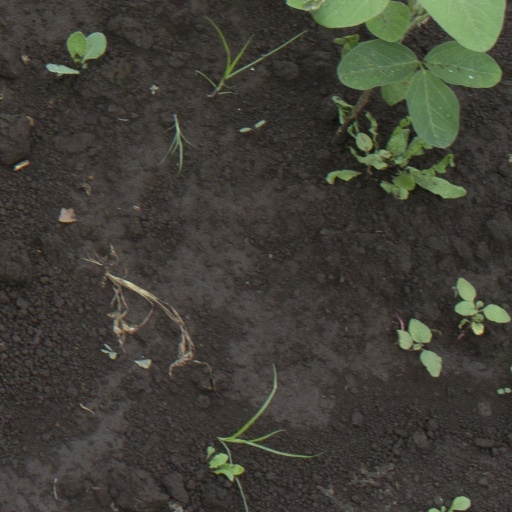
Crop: soybean